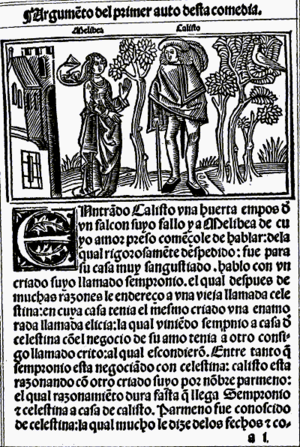
La Célestine, ou tragi-comédie de Calixte et de Mélibée est une œuvre en prose dont la première édition connue, comprenant 16 actes, a été éditée à Burgos en 1499 sous le voile de l’anonymat. En 1500, une nouvelle édition paraît à Tolède sous le titre Comédie de Calixte et de Mélibée. Enfin une version ultérieure augmentée de 5 actes est parue sous le titre Tragi-comédie de Calixte et de Mélibée. Cette œuvre fut, après Don Quichotte, le livre espagnol le plus universellement diffusé. Rien qu'au XVIᵉ siècle, on compte plus de cent rééditions en castillan et des traductions en français, portugais, italien, allemand, flamand...